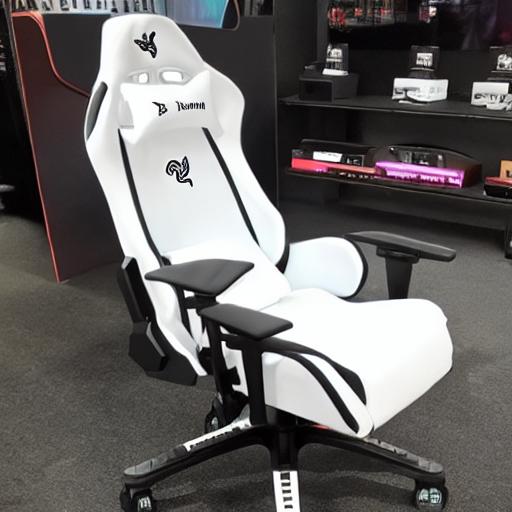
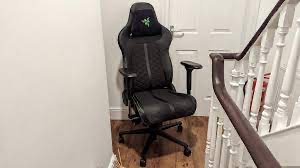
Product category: items_chair
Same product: no